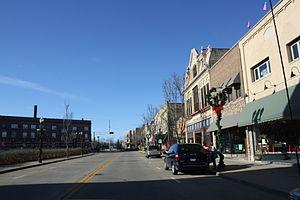
Menasha est une ville du comté de Calumet et du comté de Winnebago dans l'état du Wisconsin.